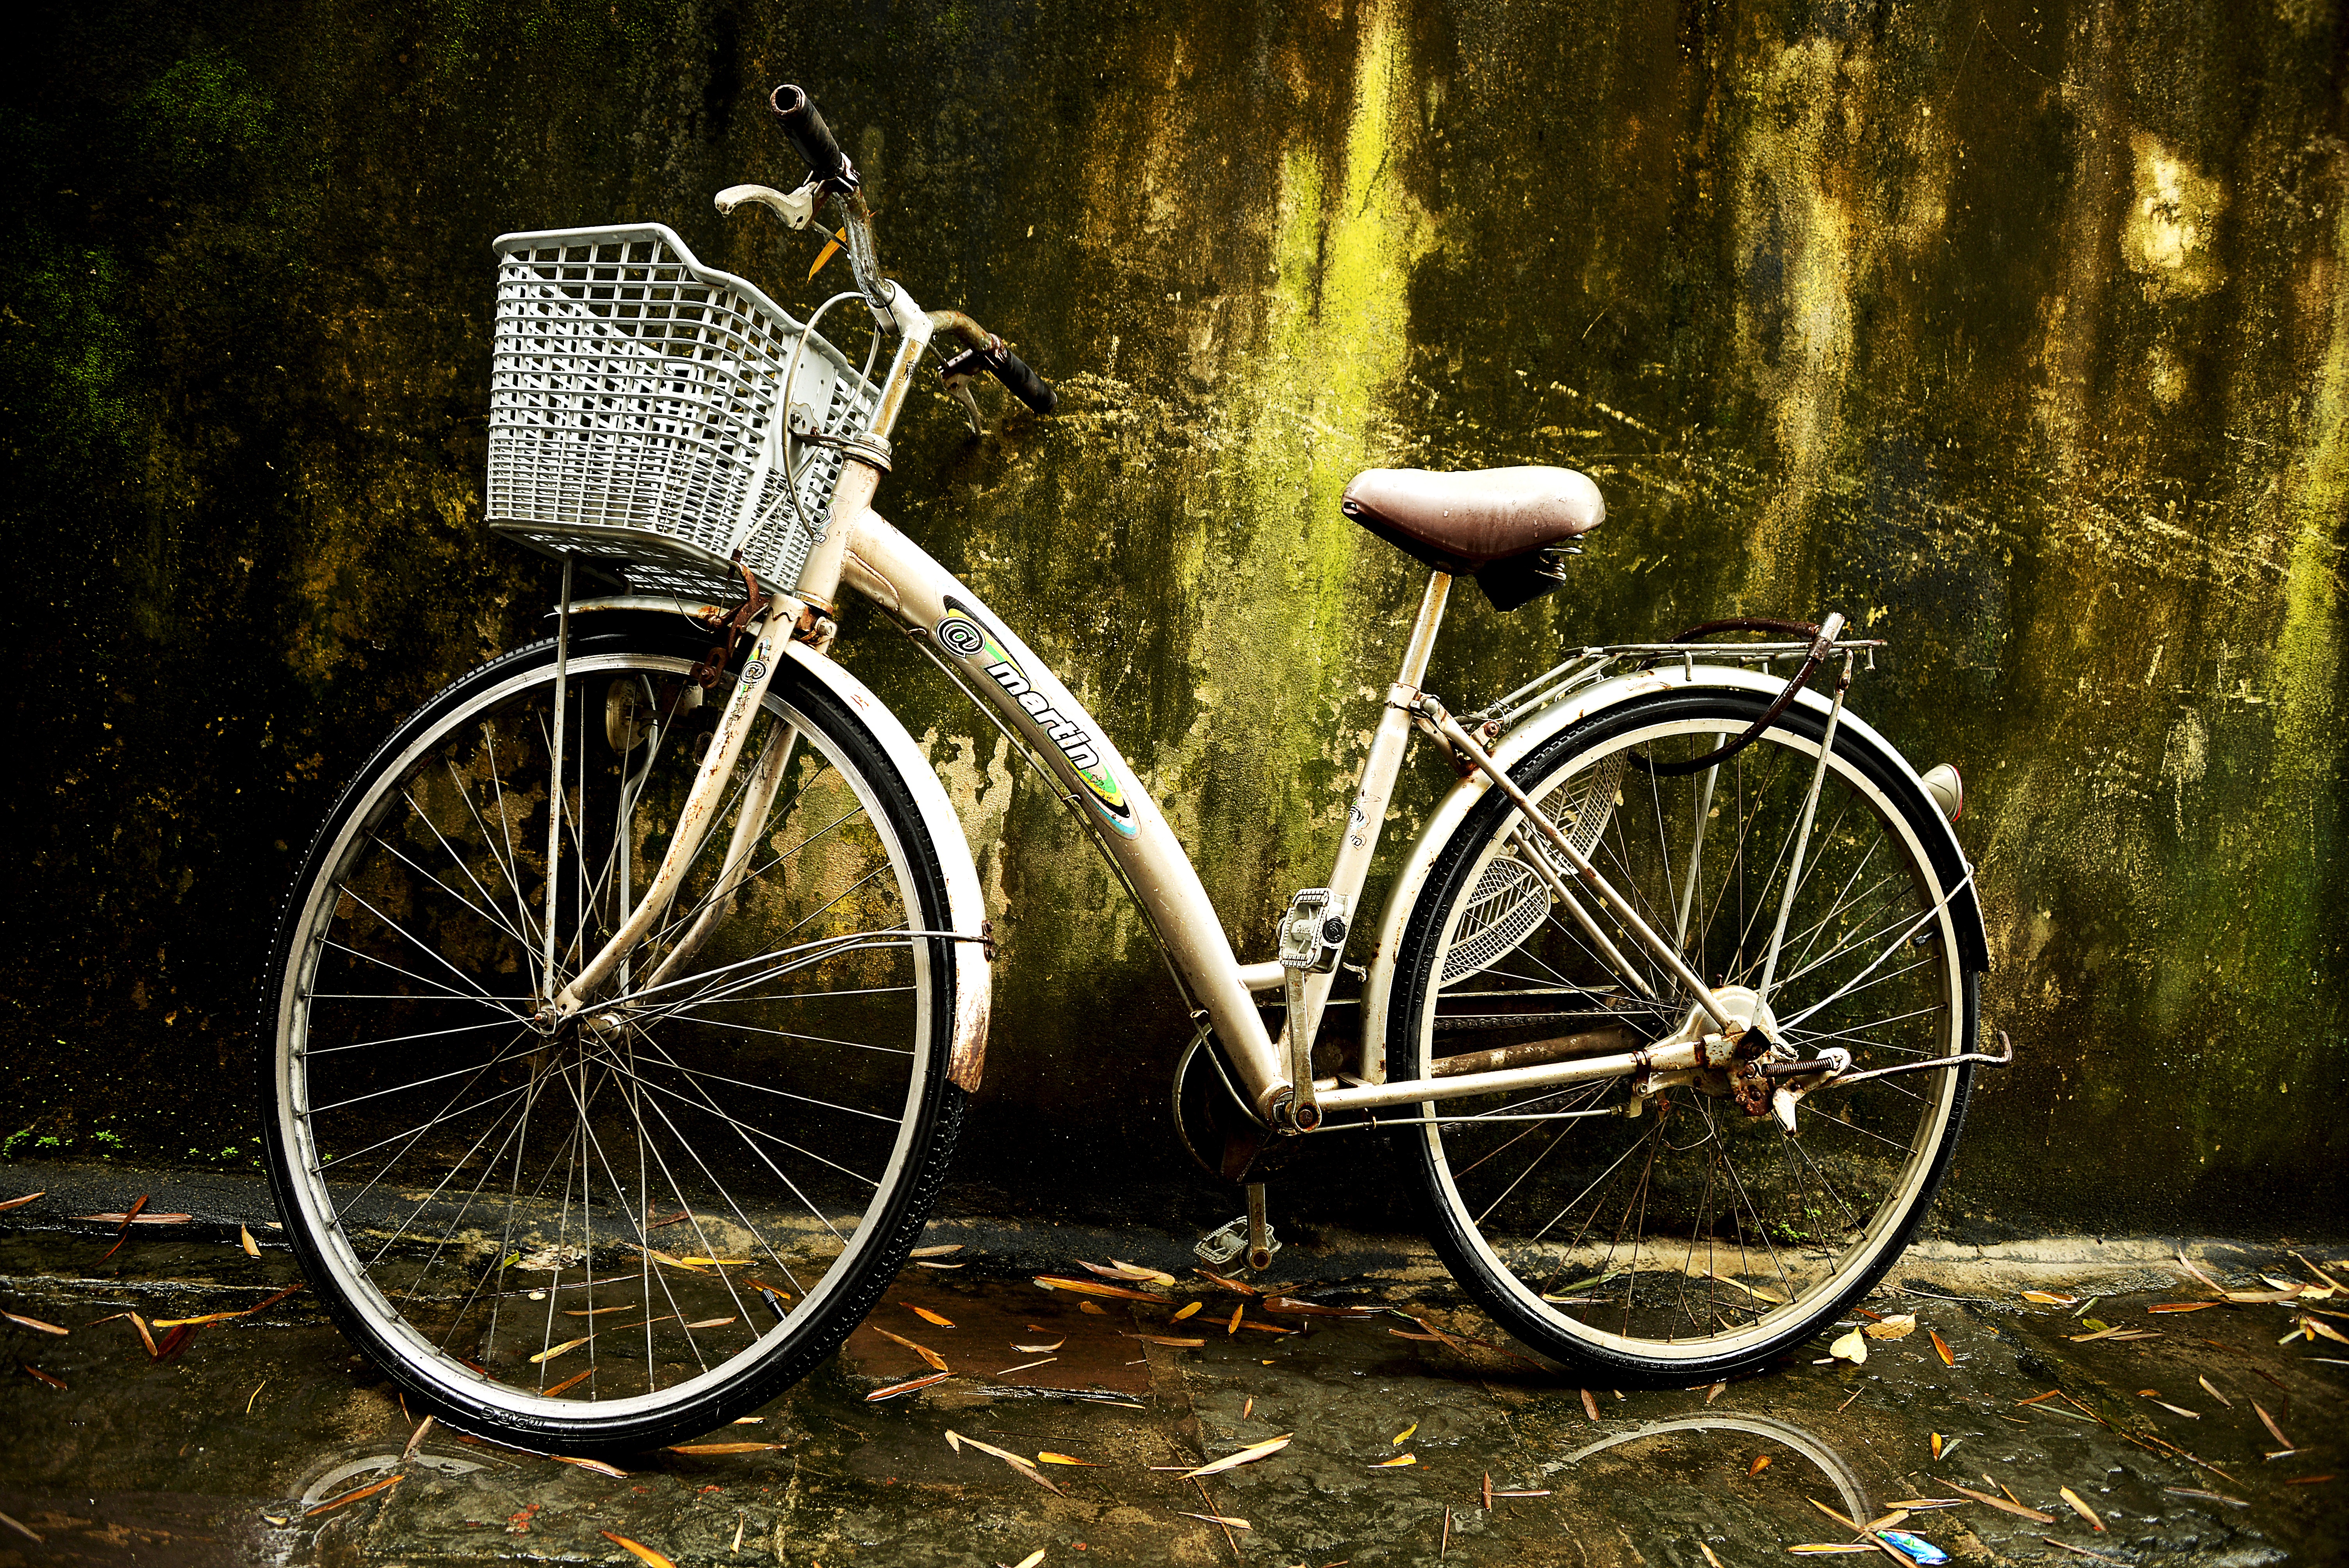
wheel, bicycle, vehicle, season, sports equipment, land vehicle, cyclo cross bicycle, road bicycle